Sweden during World War II

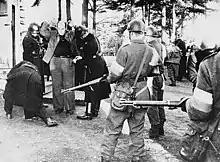
Baltic and German soldiers being extradited from a prison camp in Eksjö

During the war, more than 50,000 Norwegians fled to Sweden. These refugees were sent to camps at Öreryd in Småland and Kjesäter in Södermanland. From the summer of 1943 onward, the military training of Norwegian troops was carried out in Sweden, in cooperation with the Swedish government and the Norwegian government-in-exile in London. To prevent protests from Nazi Germany, this training was ostensibly for the Norwegian police. From the start, the recruits only had light infantry weapons, but later they were able to train with artillery. Military exercises were held in Dalarna in December 1944 and in Hälsingland in spring 1945. Eight thousand men took part in this latter exercise.